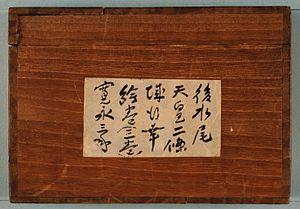
Cette peinture sur rouleau décrit la procession de l’empereur Gomizunoo (règne